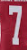
Number: 7